Hummer

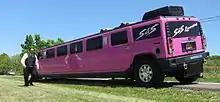
Hummer modified into a limousine

The Hummer H2 has been stretched by third-party companies into a variety of limousine versions. The Hummer H2 was cut behind the cab, and the chassis was extended to create a passenger section for 14, 16, or even 22 passengers.